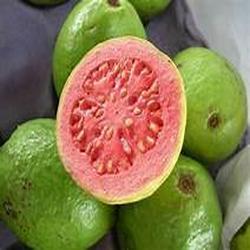
Label: Guava